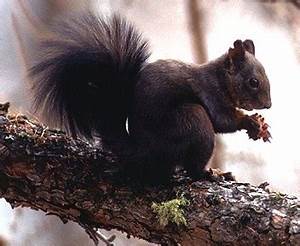
Label: scoiattolo